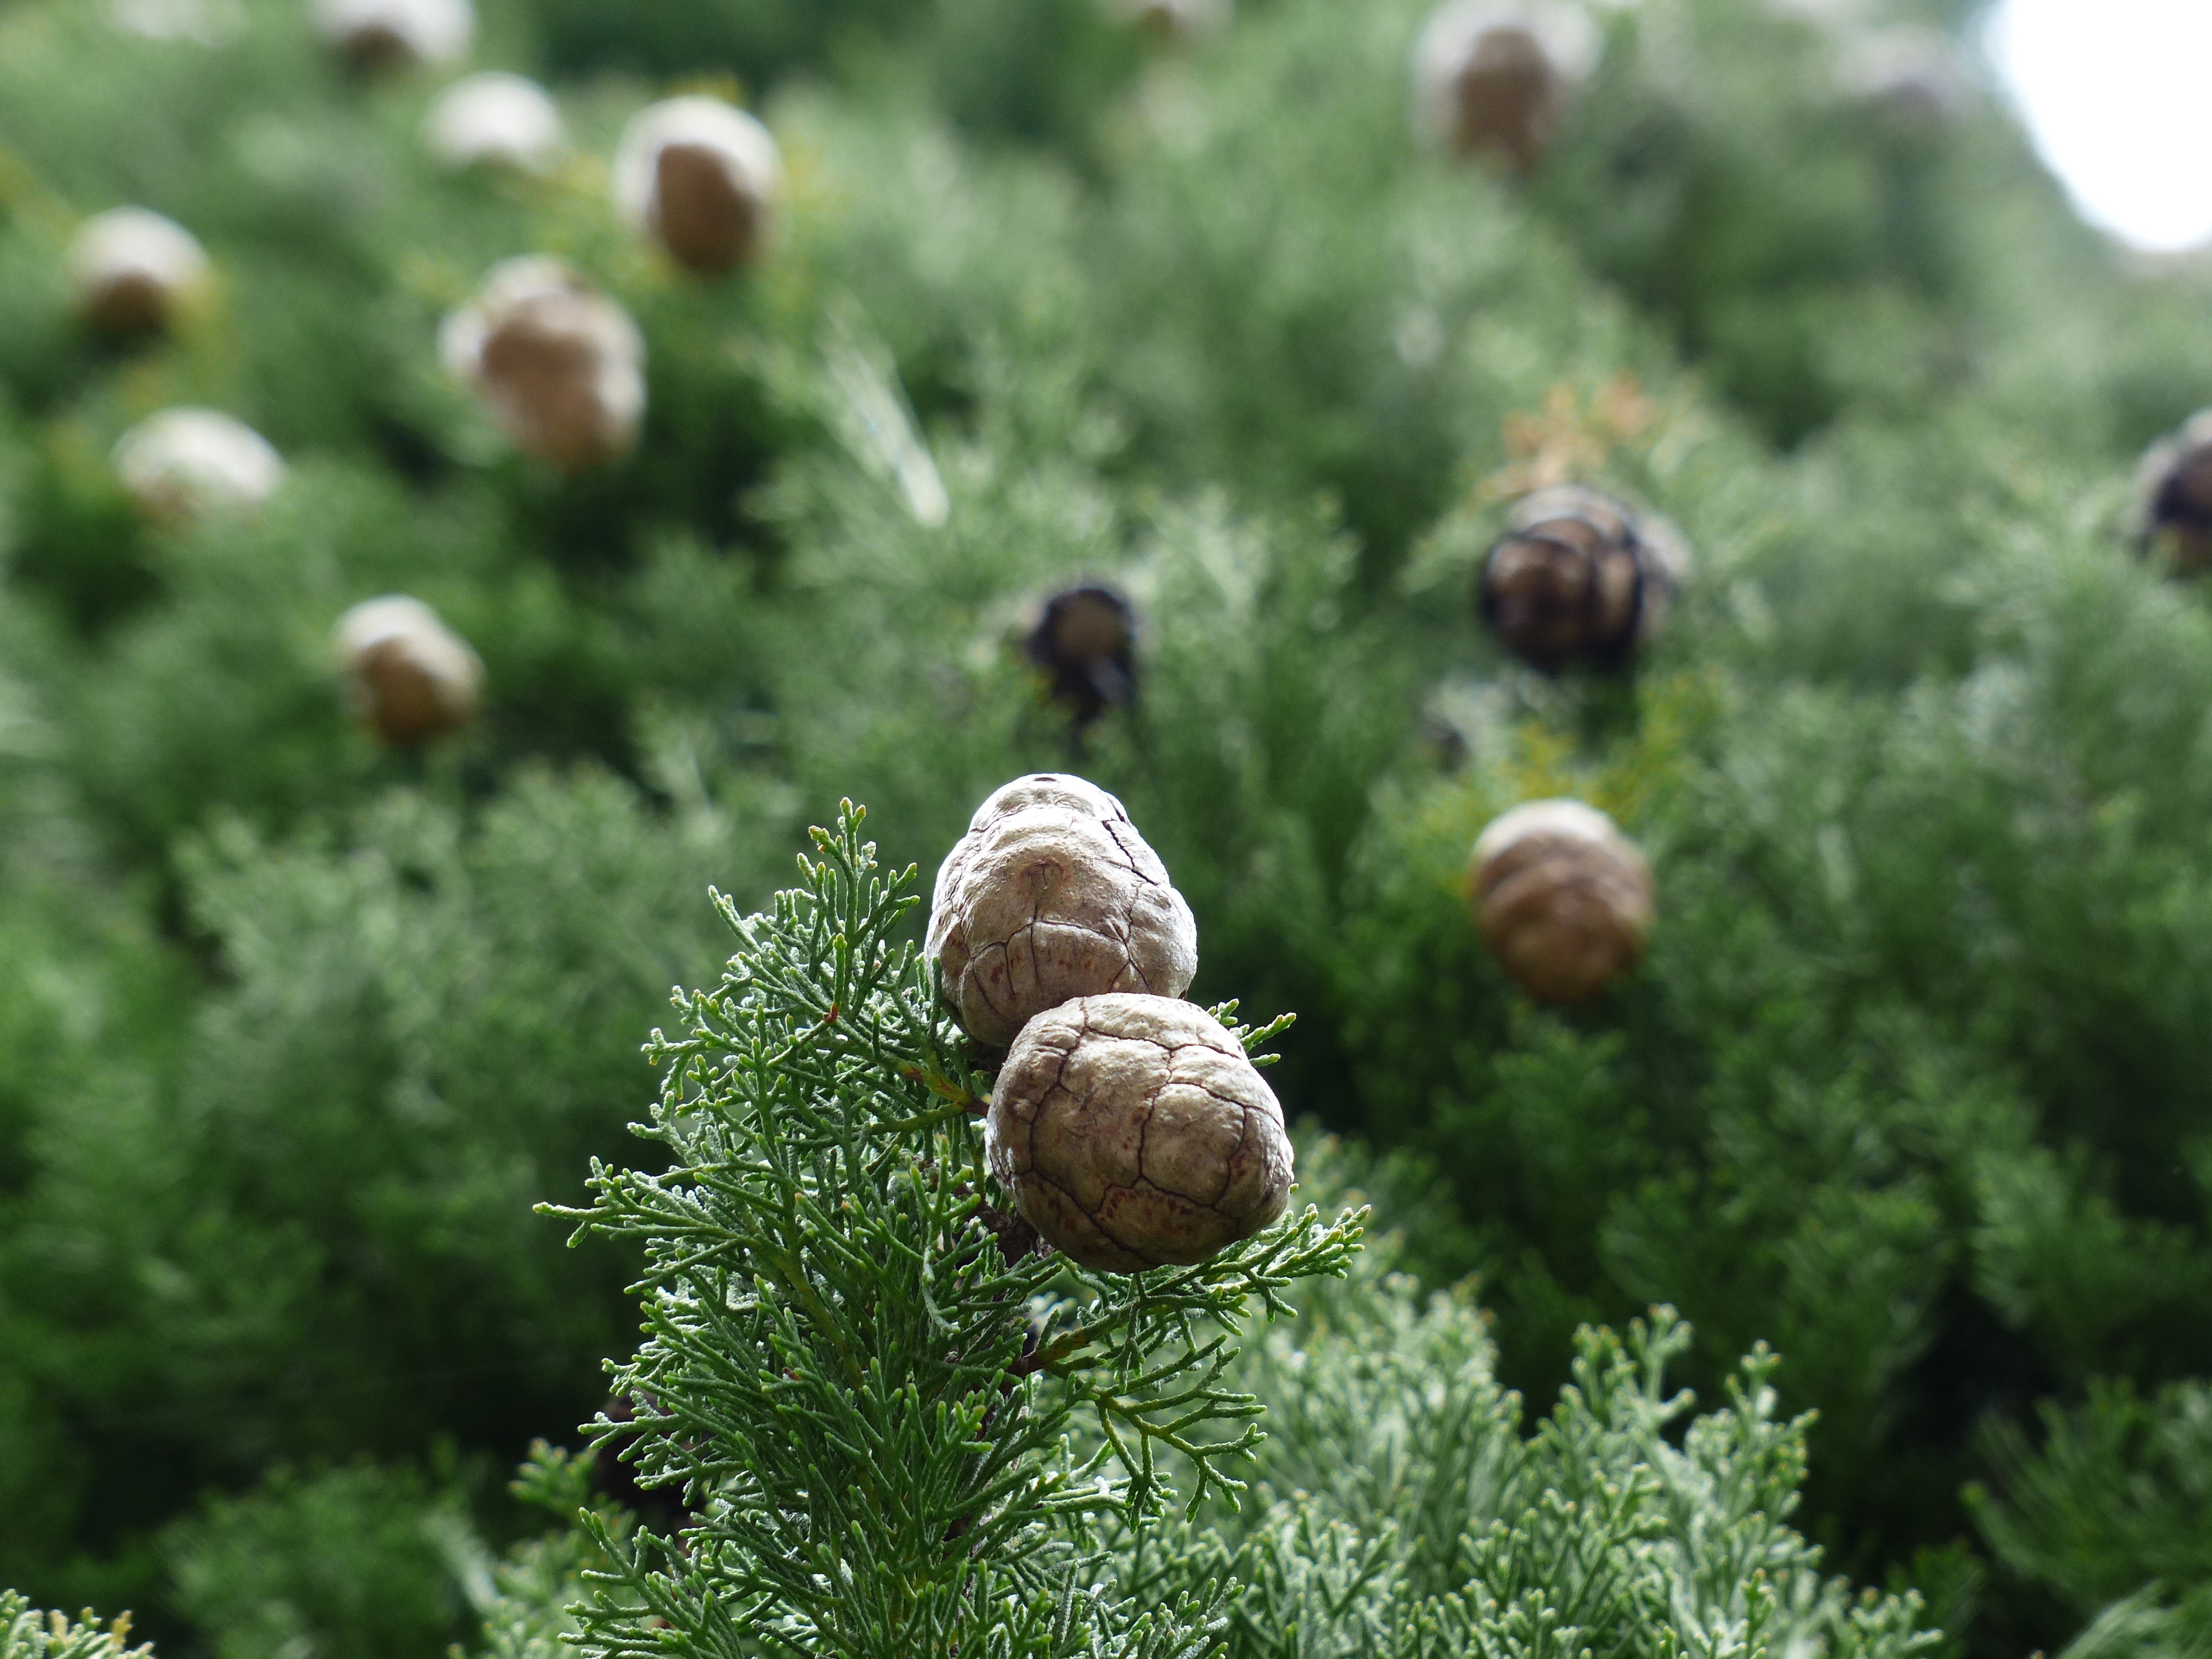
tree, grass, branch, plant, leaf, flower, produce, fir, flora, invertebrate, conifer, christmas decoration, spruce, branches, cypress, cupressus sempervirens, cypress under glass, cypress branch, real cypress, italian cypress, mediterranean cypress, columnar cypress, mourning cypress, cupressaceae, woody plant, land plant, cupressus, cypress cone